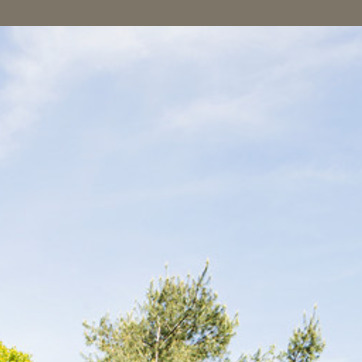
Material: sky